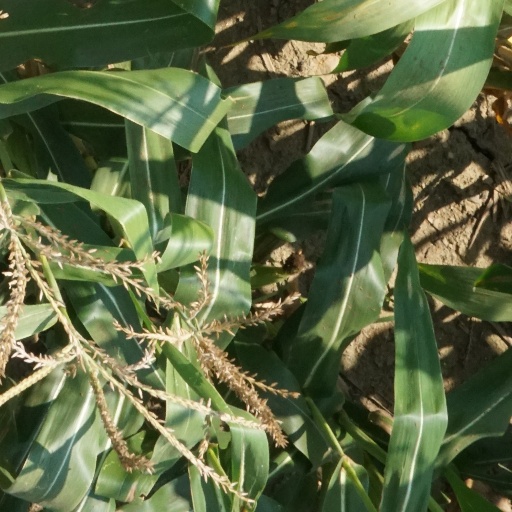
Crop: maize; corn